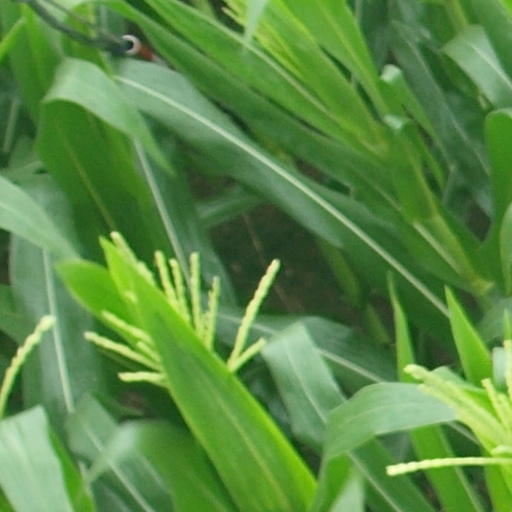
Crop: maize; corn